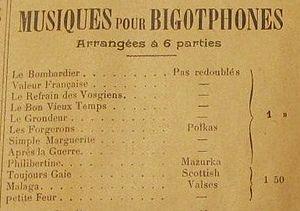
Catalogue de musiques pour bigophones vers 1900.
Le bigophone ou bigotphone est un instrument de musique carnavalesque, d'aspect décoratif, très bruyant, populaire, bon marché et facile à fabriquer.